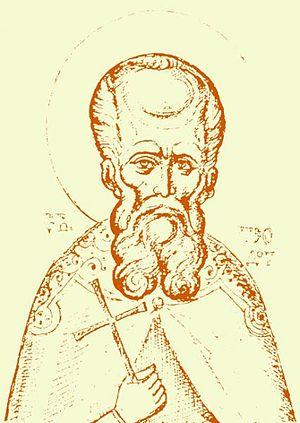
Théodote d'Ancyre était évêque d'Ancyre, la moderne Ankara. Il ne faut pas le confondre avec le saint martyr du même nom.
Théodote d'Ancyre, mort en 303, est un cabaretier-aubergiste, ainsi que marchand de grain et boulanger, vivant à Ancyre en Galatie.